Thomas Lewinski

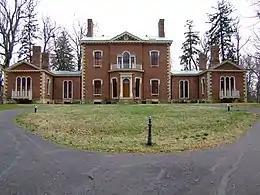
Ashland, the Henry Clay estate

Thomas Lewinski (abt. 1800—September 18, 1882) was an architect in Kentucky, United States. Born in England, he immigrated to the United States. For his work at Allenhurst and elsewhere, Lewinski was known in his day as one of the leading architects of the Greek Revival style. He designed many architecturally significant buildings that survive and are listed on the United States National Register of Historic Places.